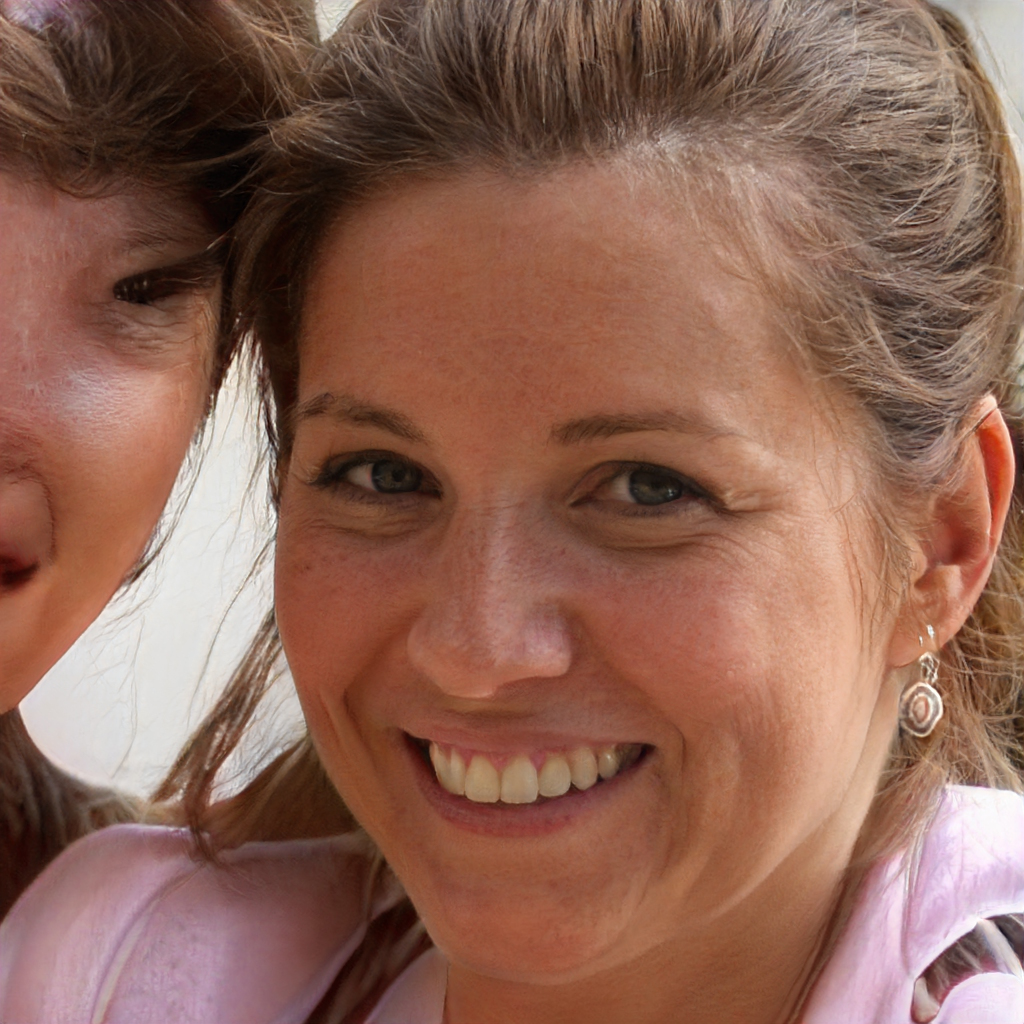
Label: Colored